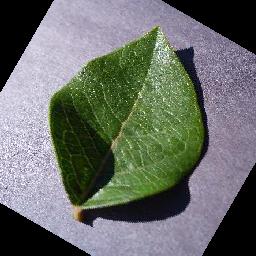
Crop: blueberry
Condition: healthy